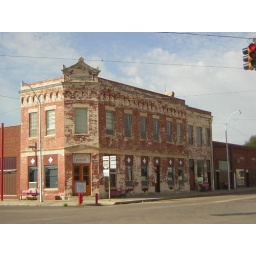
the door on the corner is for the museum, I don't know how much space in this building it occupies